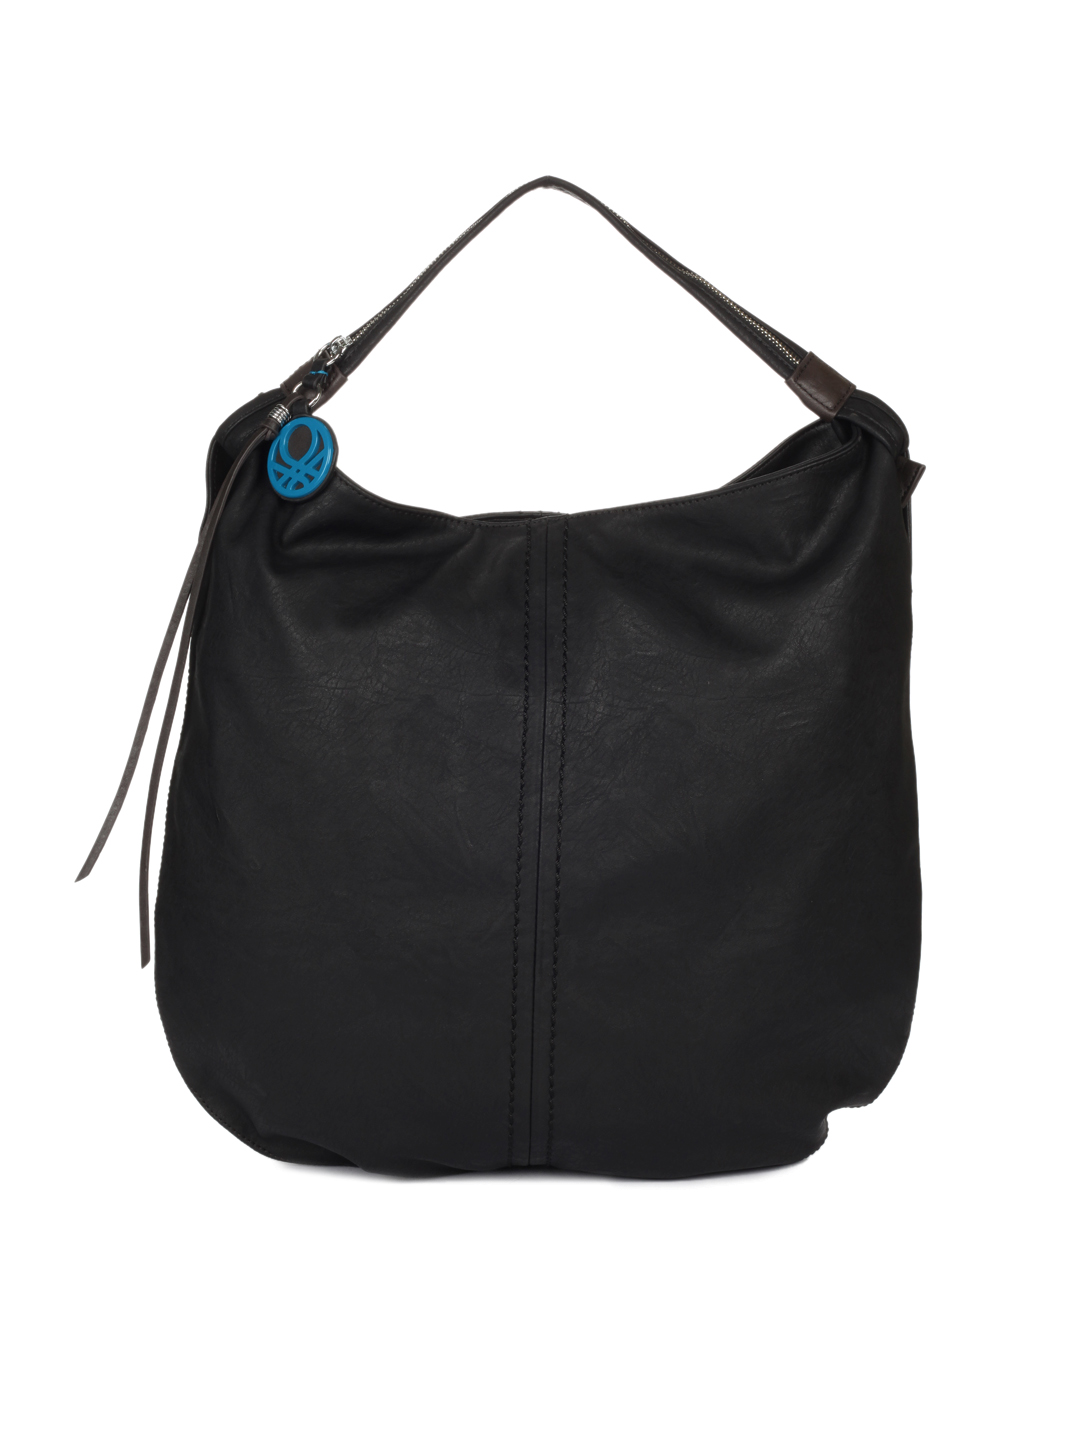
United Colors of Benetton Women Black Bag
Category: Accessories / Bags / Handbags
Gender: Women
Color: Black
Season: Summer 2012
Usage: Casual